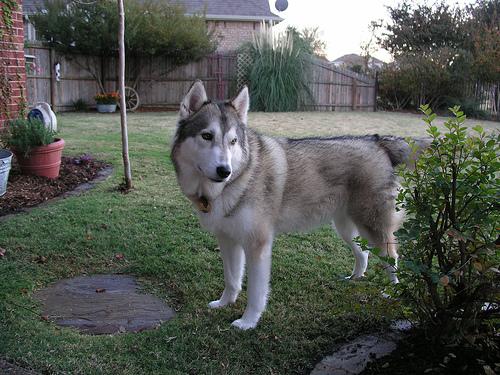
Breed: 232-n000083-Eskimo_dog